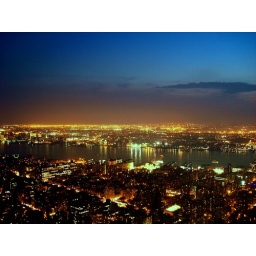
sky under the lights with water in the middle